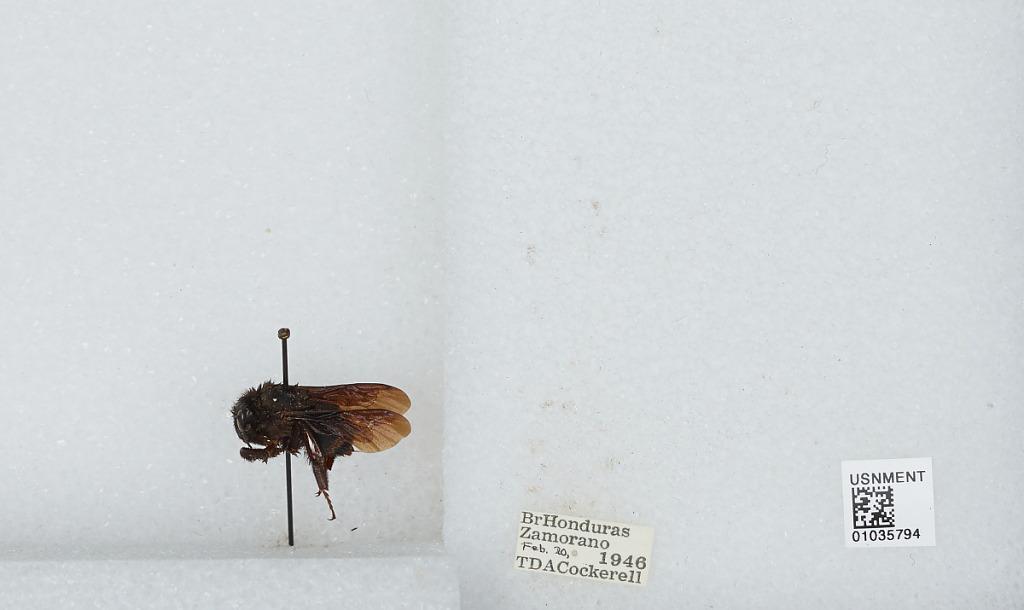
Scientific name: Bombus (Pyrobombus) mixtus Cresson
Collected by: T. Cockerell
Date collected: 1946-2-20
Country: Honduras
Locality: Zamorano
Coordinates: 14.0097, -87.0111